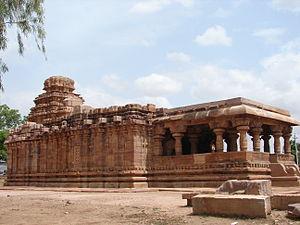
Le district de Balgakote est un district de l'état du Karnataka, en Inde.
Le district de Kolar est l'un des trente district de l'état du Karnataka, en Inde.